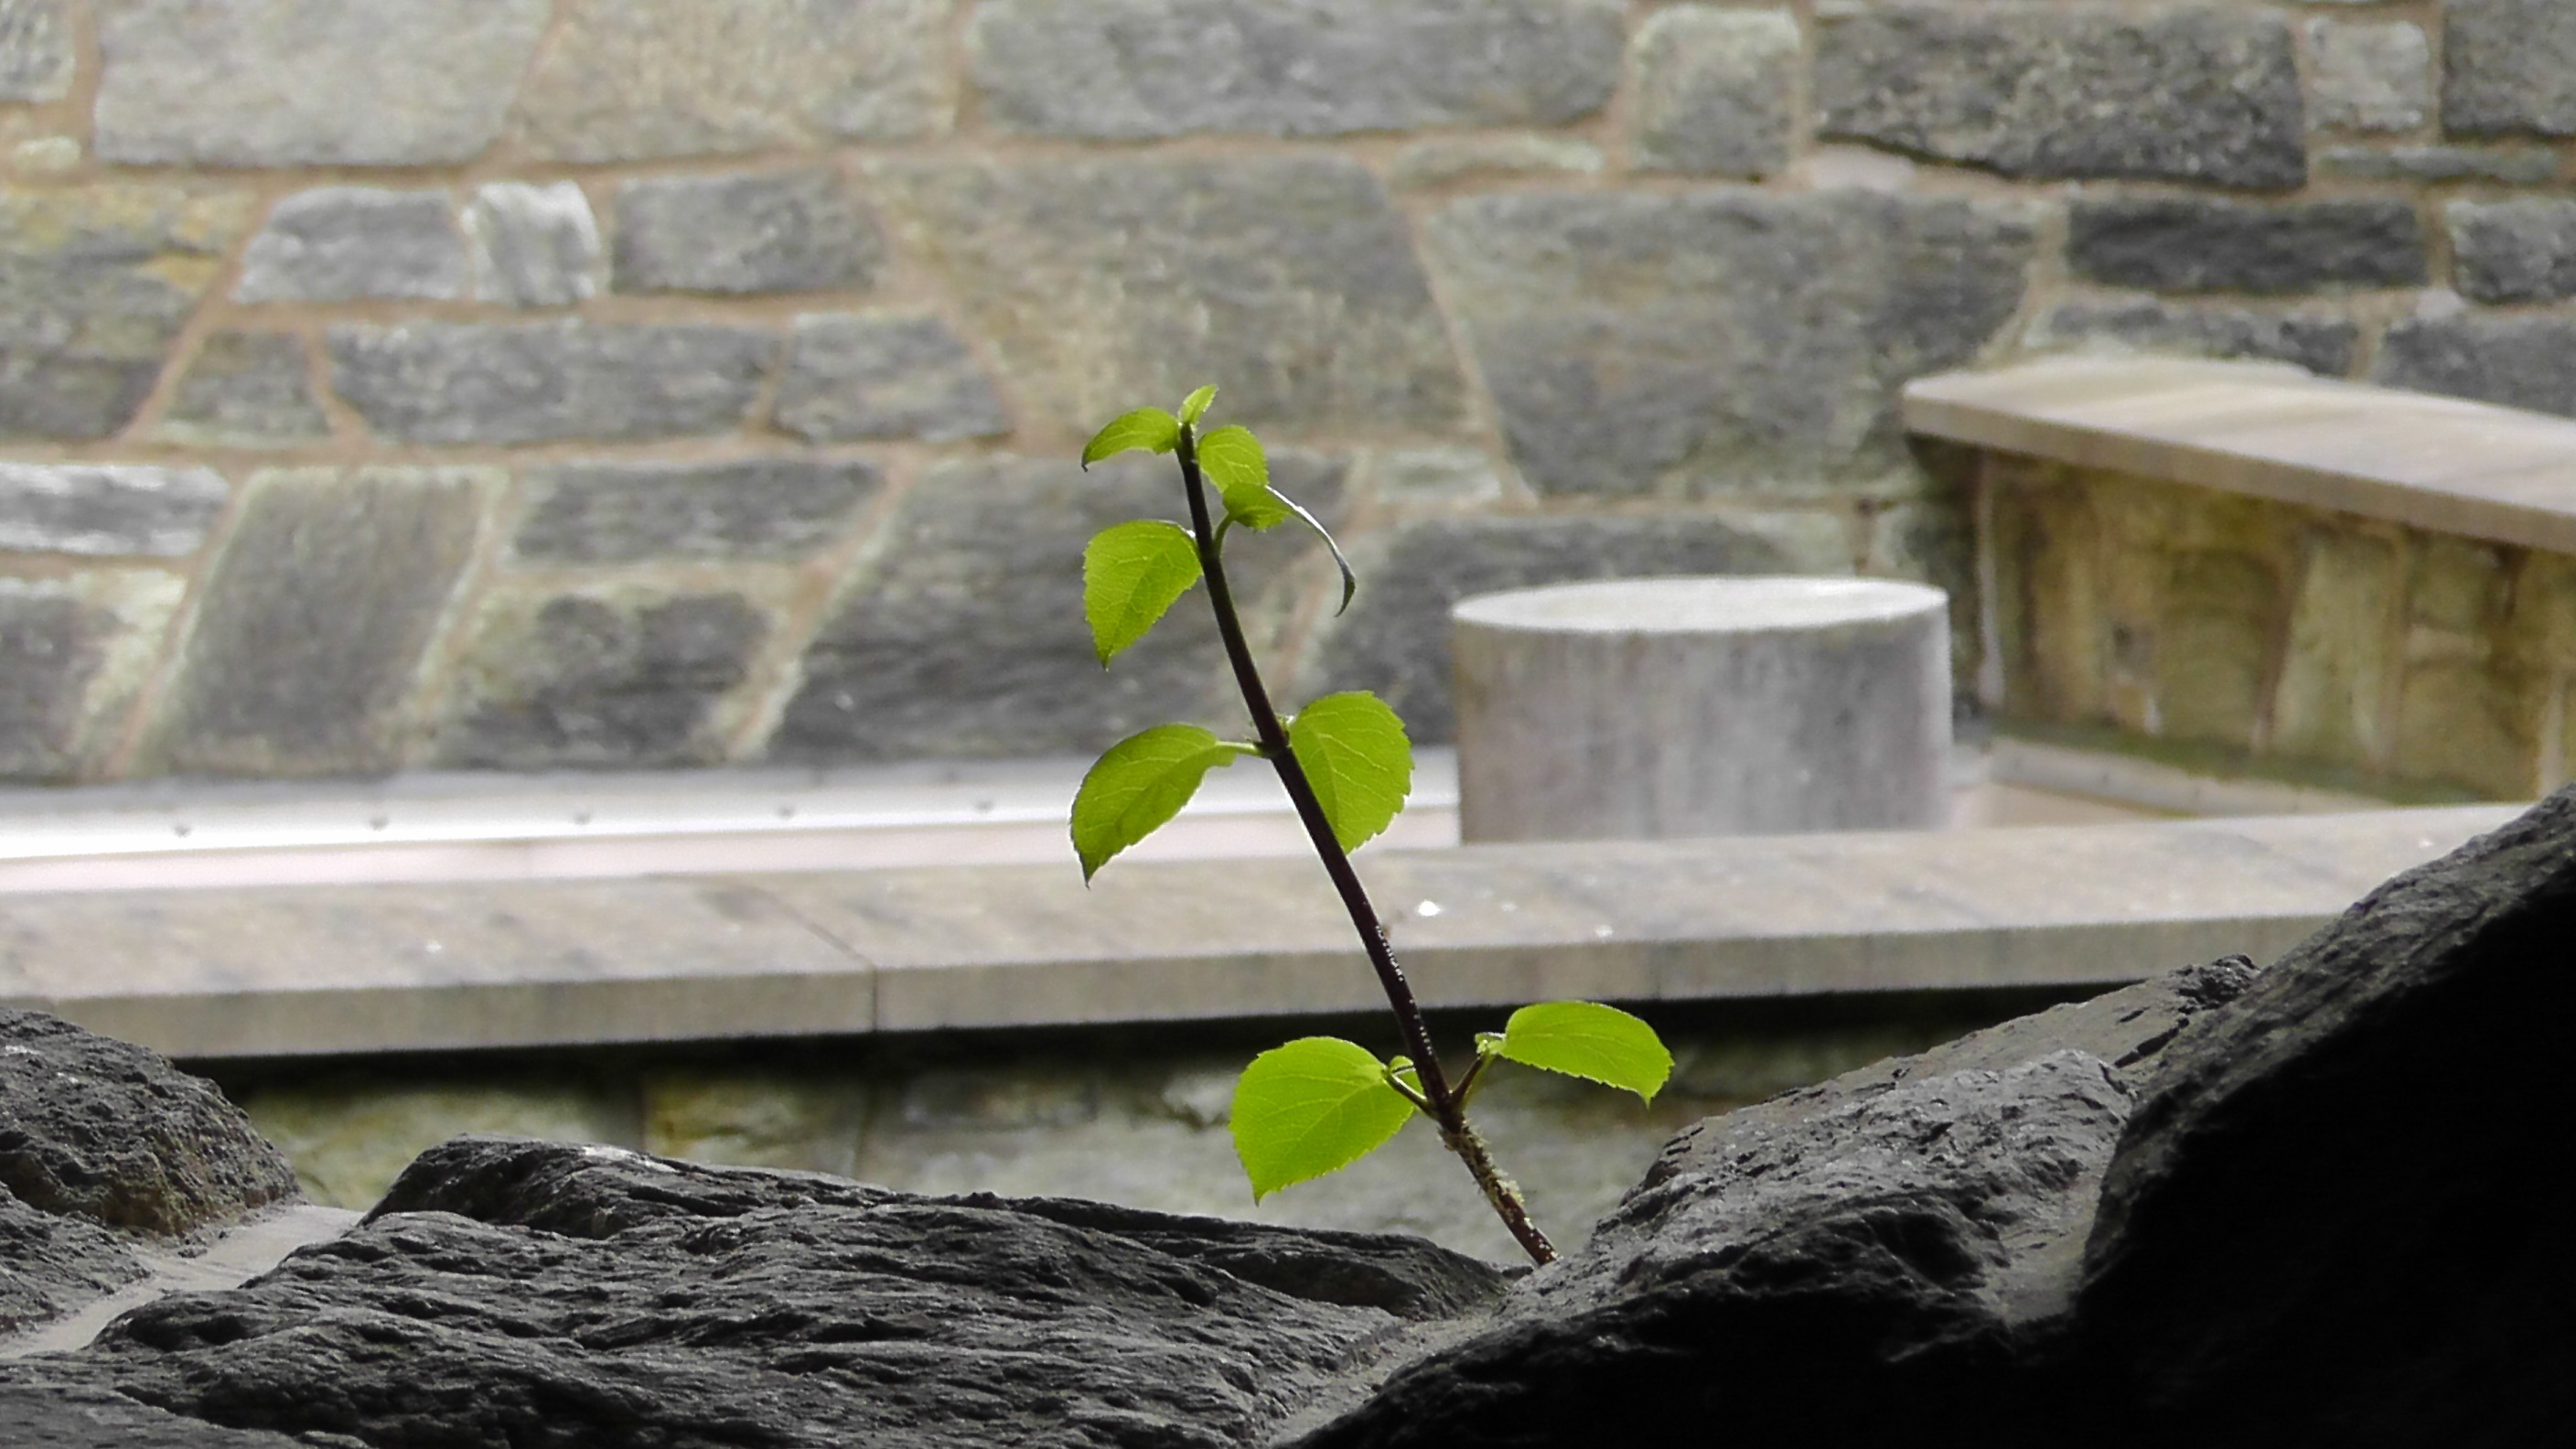
nature, rock, branch, leaf, wall, live, green, leaves, vitality